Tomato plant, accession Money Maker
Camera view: tilt-top (135 deg); turntable rotation: 210 degrees
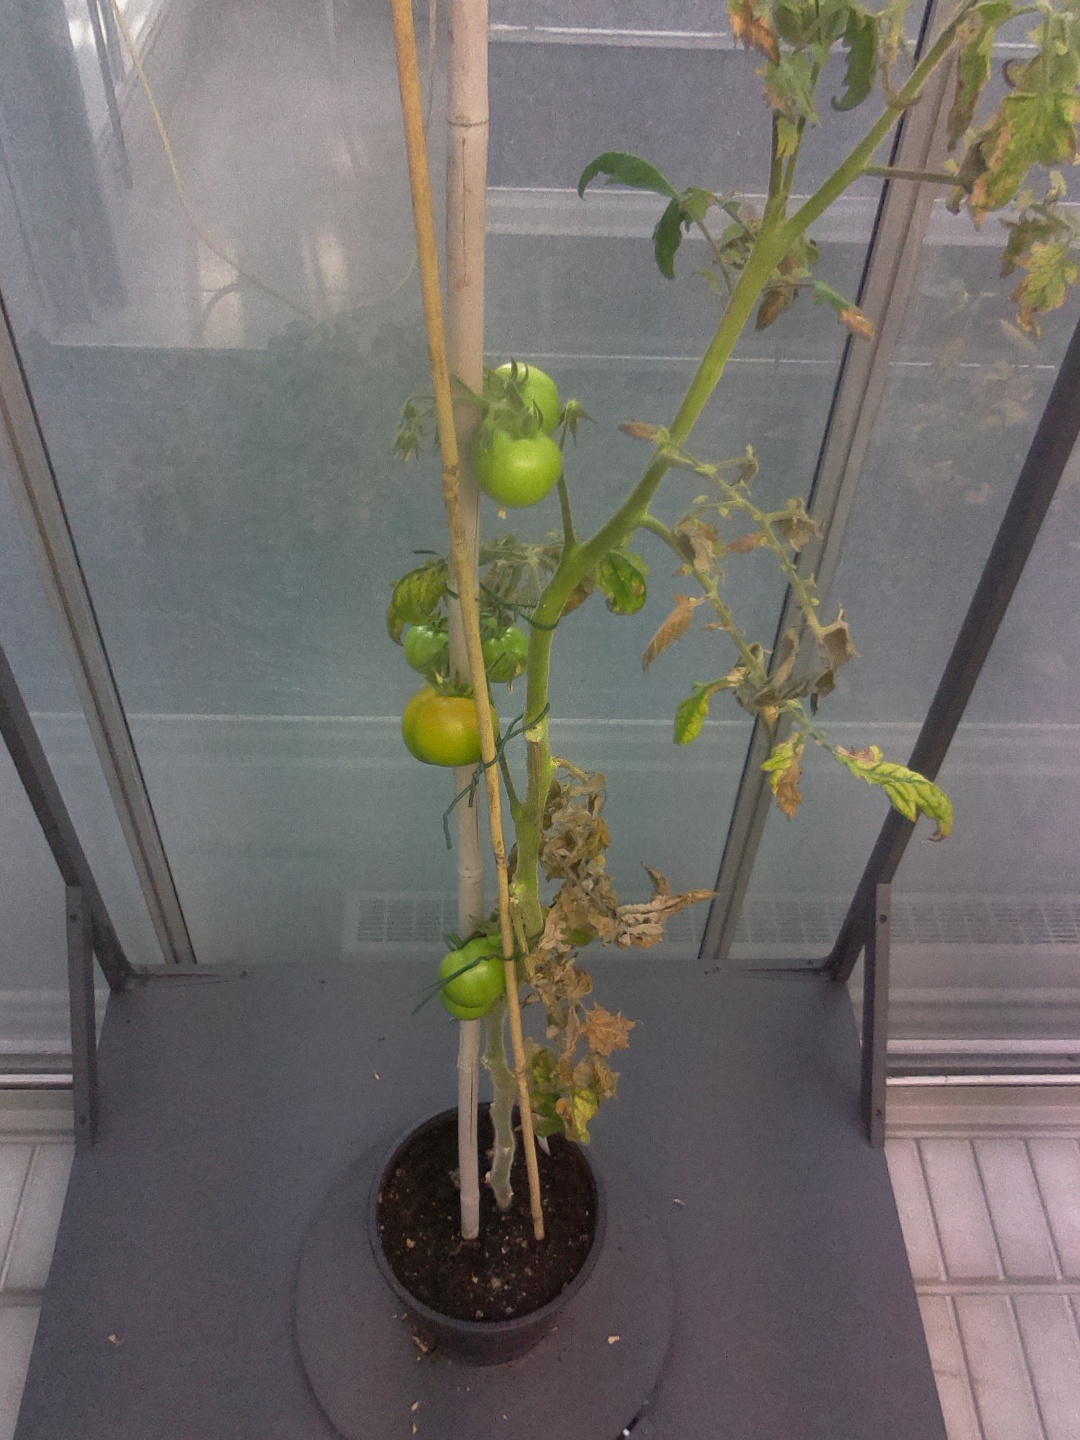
BBCH growth stage 79: 90% -100% of final fruit size